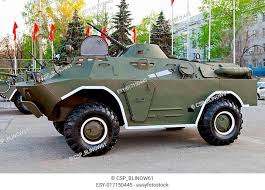
Label: BRDM